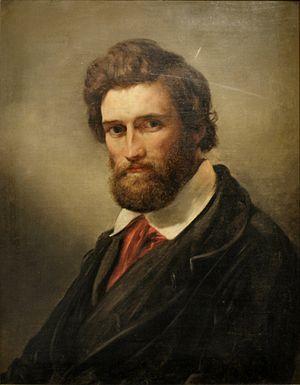
Harald Conradsen, né le 17 novembre 1817 à Copenhague et mort le 10 mars 1905 est un médailleur et sculpteur danois. Il est le fils d'un autre célèbre médailleur danois, Johannes Conradsen.